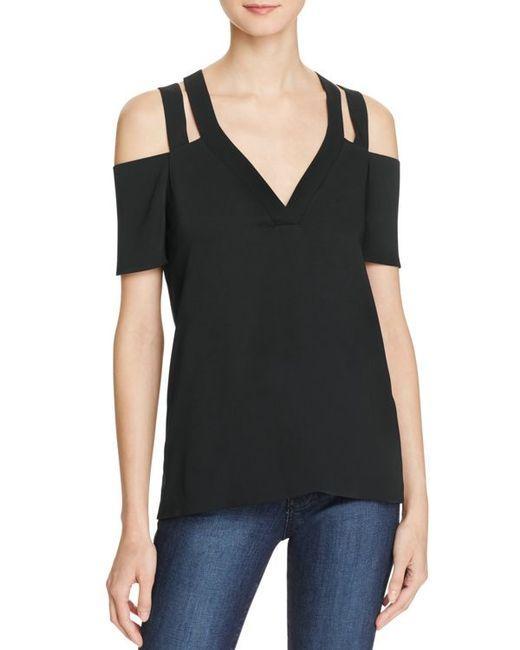
Stylisches Party Wear schwarzes Top für Damen